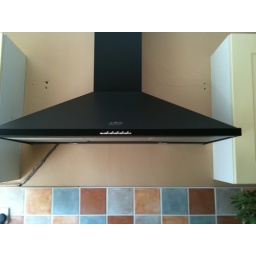
Complete kitchen tiling above cooker and around extractor hood to the top line of the wall units